Indian removals in Indiana

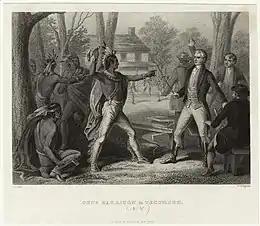
At Vincennes in 1810, Tecumseh threatens William Henry Harrison when he refuses to rescind the Treaty of Fort Wayne.

The Treaty of Grouseland (1805) was the second significant treaty to expand the Indiana Territory for additional settlement. Harrison negotiated with the Delaware, Potawatomi, Miami, Wea, and the Eel River band at Grouseland, Harrison's home at Vincennes. Under its terms the tribes ceded their land in southern Indiana south of the Grouseland Line, which began at the northeast corner of the Vincennes tract and passed northeast to the Greenville Treaty Line. Settlers, like Squire Boone, moved into the new land and established new towns, including Corydon—the future territorial capital—in 1808, and Madison in 1809.